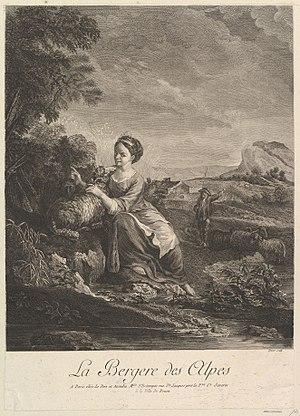
Philippe Trière est un graveur d'interprétation à l'eau-forte et au burin français né en 1756 à Paris où il exerça, mort vers 1815.